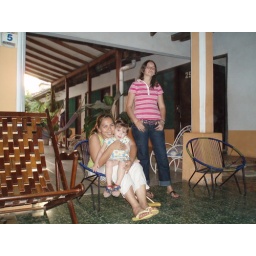
The Queen of Trinidad lives next door to the sister of the owner, and is the aunt of the girl in the stripes. Small world.